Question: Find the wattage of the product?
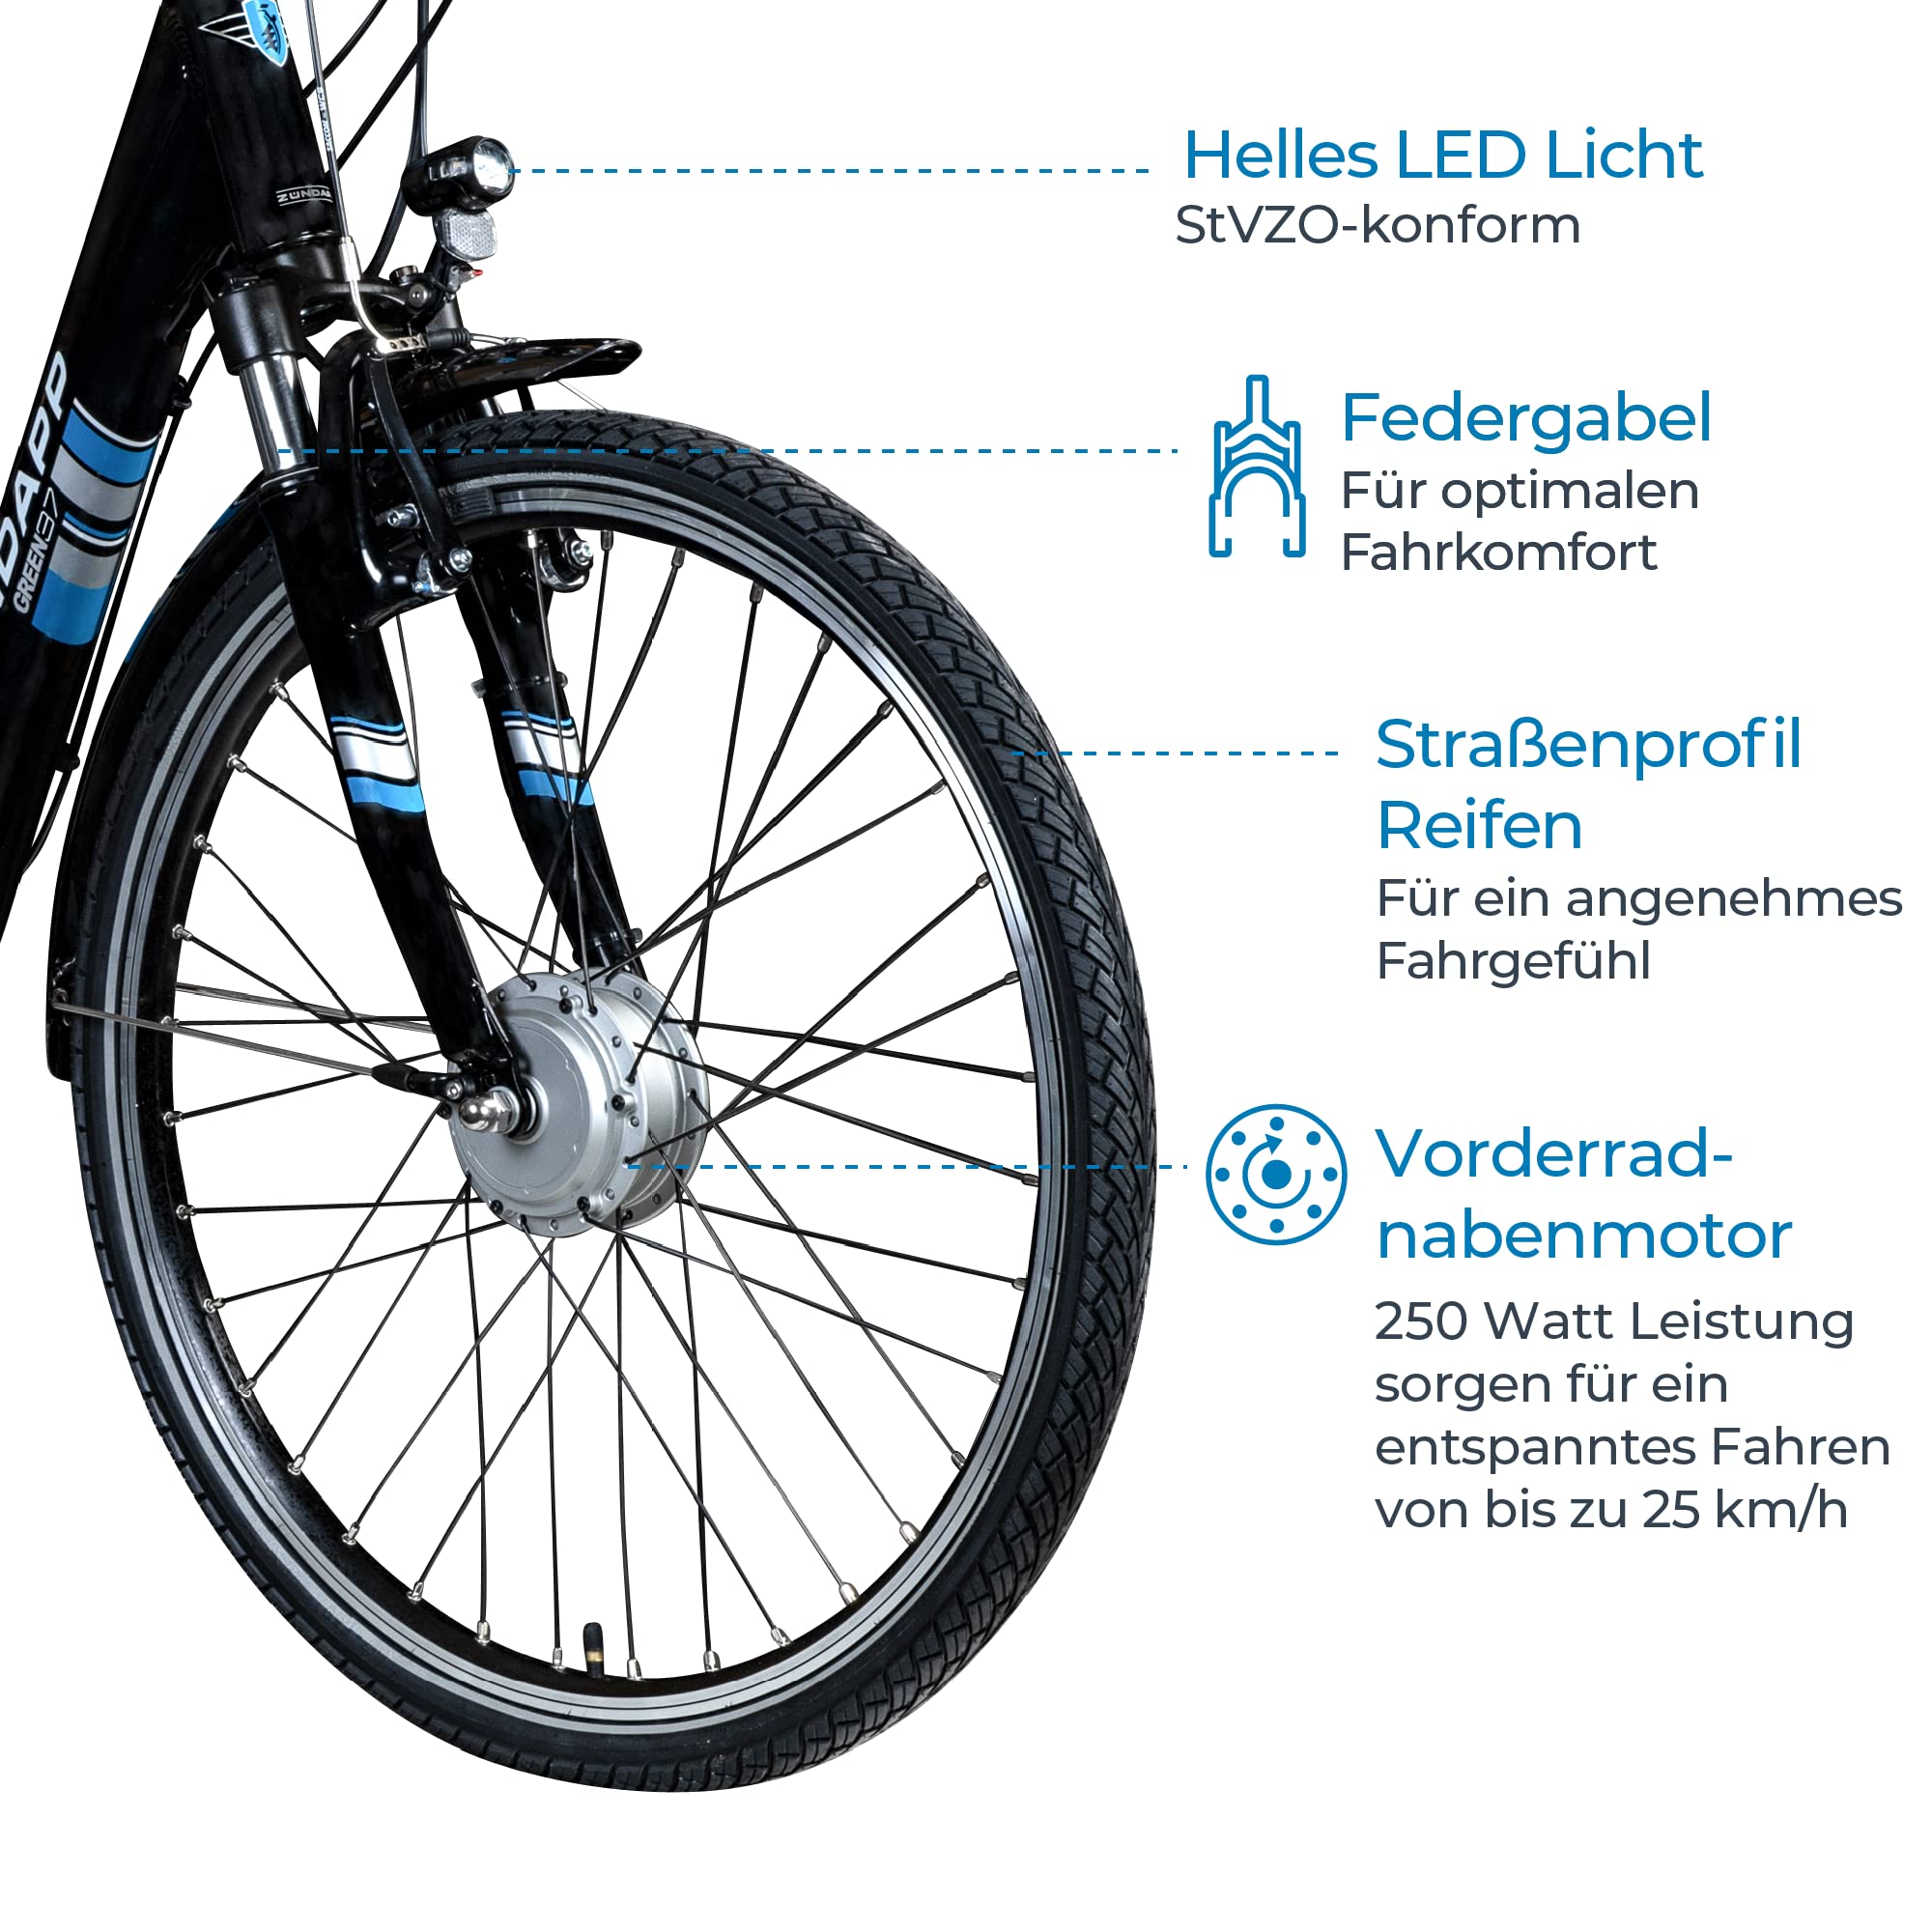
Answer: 250.0 watt